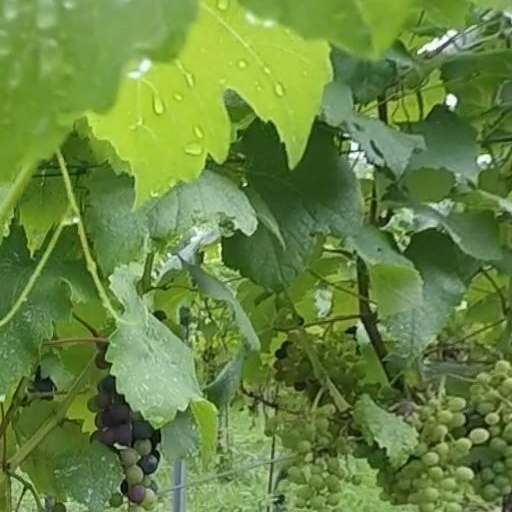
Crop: grape